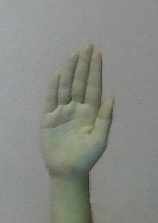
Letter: seen